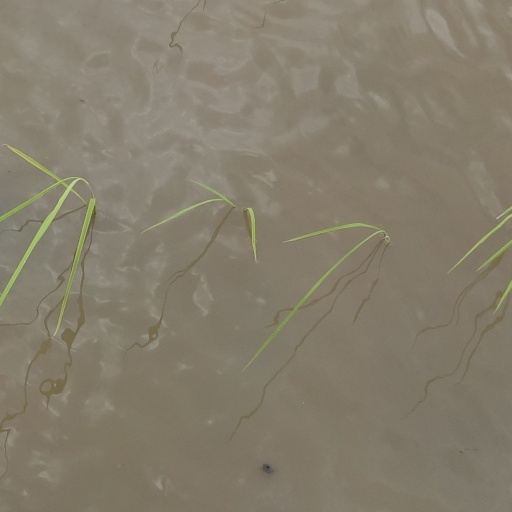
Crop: rice